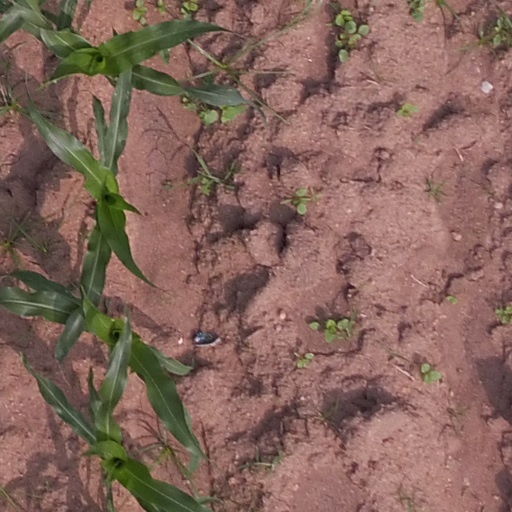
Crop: maize; corn